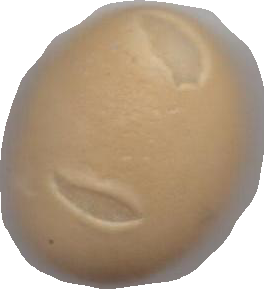
Variety: Dega